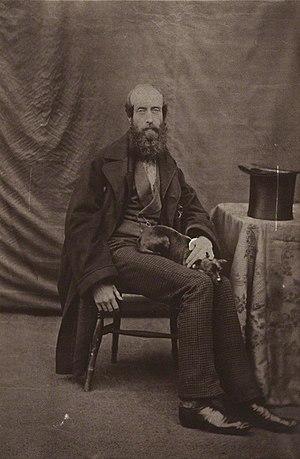
Henry Charles Sirr est un avocat, un diplomate et un écrivain d'origine britannique. Diplômé de Lincoln's Inn à Londres, il devient barrister puis finalement part au service du gouvernement, travaillant en tant qu'Avocat adjoint de la Reine dans la région sud de Ceylan au milieu du XIXᵉ siècle.